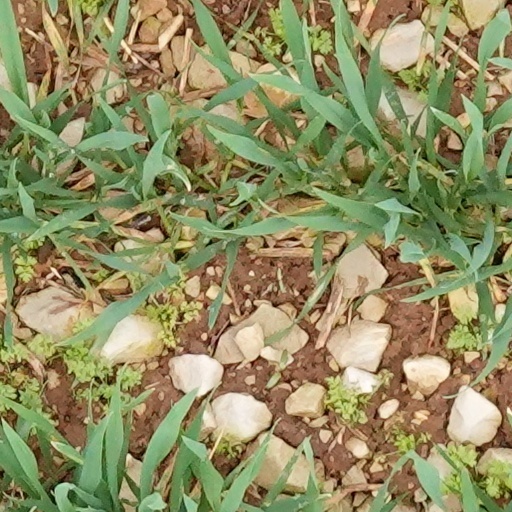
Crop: wheat